Guy H. Lillian III

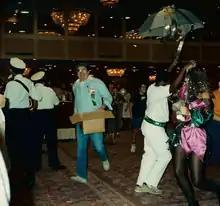
Guy Lillian carrying a box of party supplies at the opening ceremonies of Nolacon II, 1988

Having studied English at Berkeley, writing at the Greensboro, and law at New Orleans, he practiced as a defense lawyer in the field of criminal law in Louisiana as his day job. As of 2015, Lillian is a resident of Florida.